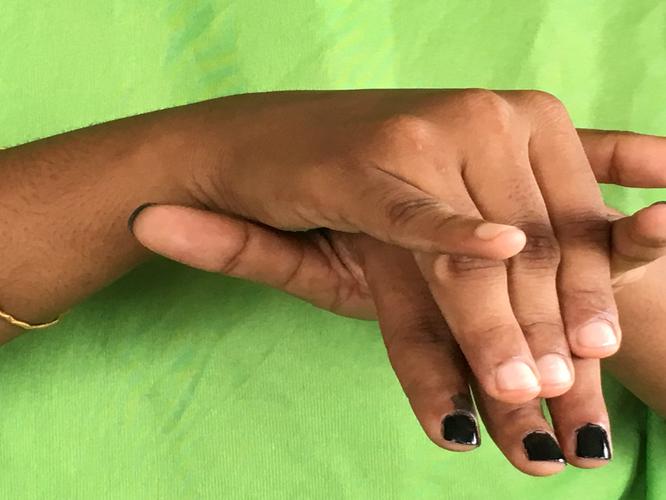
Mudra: Varaha
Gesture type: double_hand